Curt Teich and Company Building

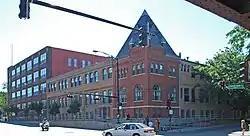

The Curt Teich and Company Building is a historic building at 1733-55 W. Irving Park Road in the Lakeview neighborhood of Chicago, Illinois. The building was the headquarters and printing press of Curt Teich and Company, one of the first postcard companies and a major influence on the form's development. While the original building's construction date is unclear, the company moved to the building in 1910; a large addition was placed on the building in 1922. Teich traveled throughout the country, and eventually to other countries in North America, to take photographs for his postcards; his travels made postcards available from any sizable town, rather than just major tourist destinations, and produced a historical record of American towns in the process. The company was also responsible for several innovations in the printing and coloring process.